Pier Bandstand, Weymouth

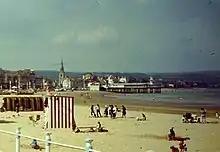
Weymouth Beach in 1983, with the Pier Bandstand seen jutting out into the bay.

The Pier Bandstand was an Art Deco bandstand on the shore of Weymouth Bay in Dorset, England. Built between 1938 and 1939 to the designs of architect V. J. Wenning, the Pier Bandstand was one of Weymouth's most popular entertainment centres. The bulk of the structure was demolished in 1986, leaving the entrance building at the landward end as the only remaining part. It currently houses an Italian restaurant, amusement arcade, and gift shop.